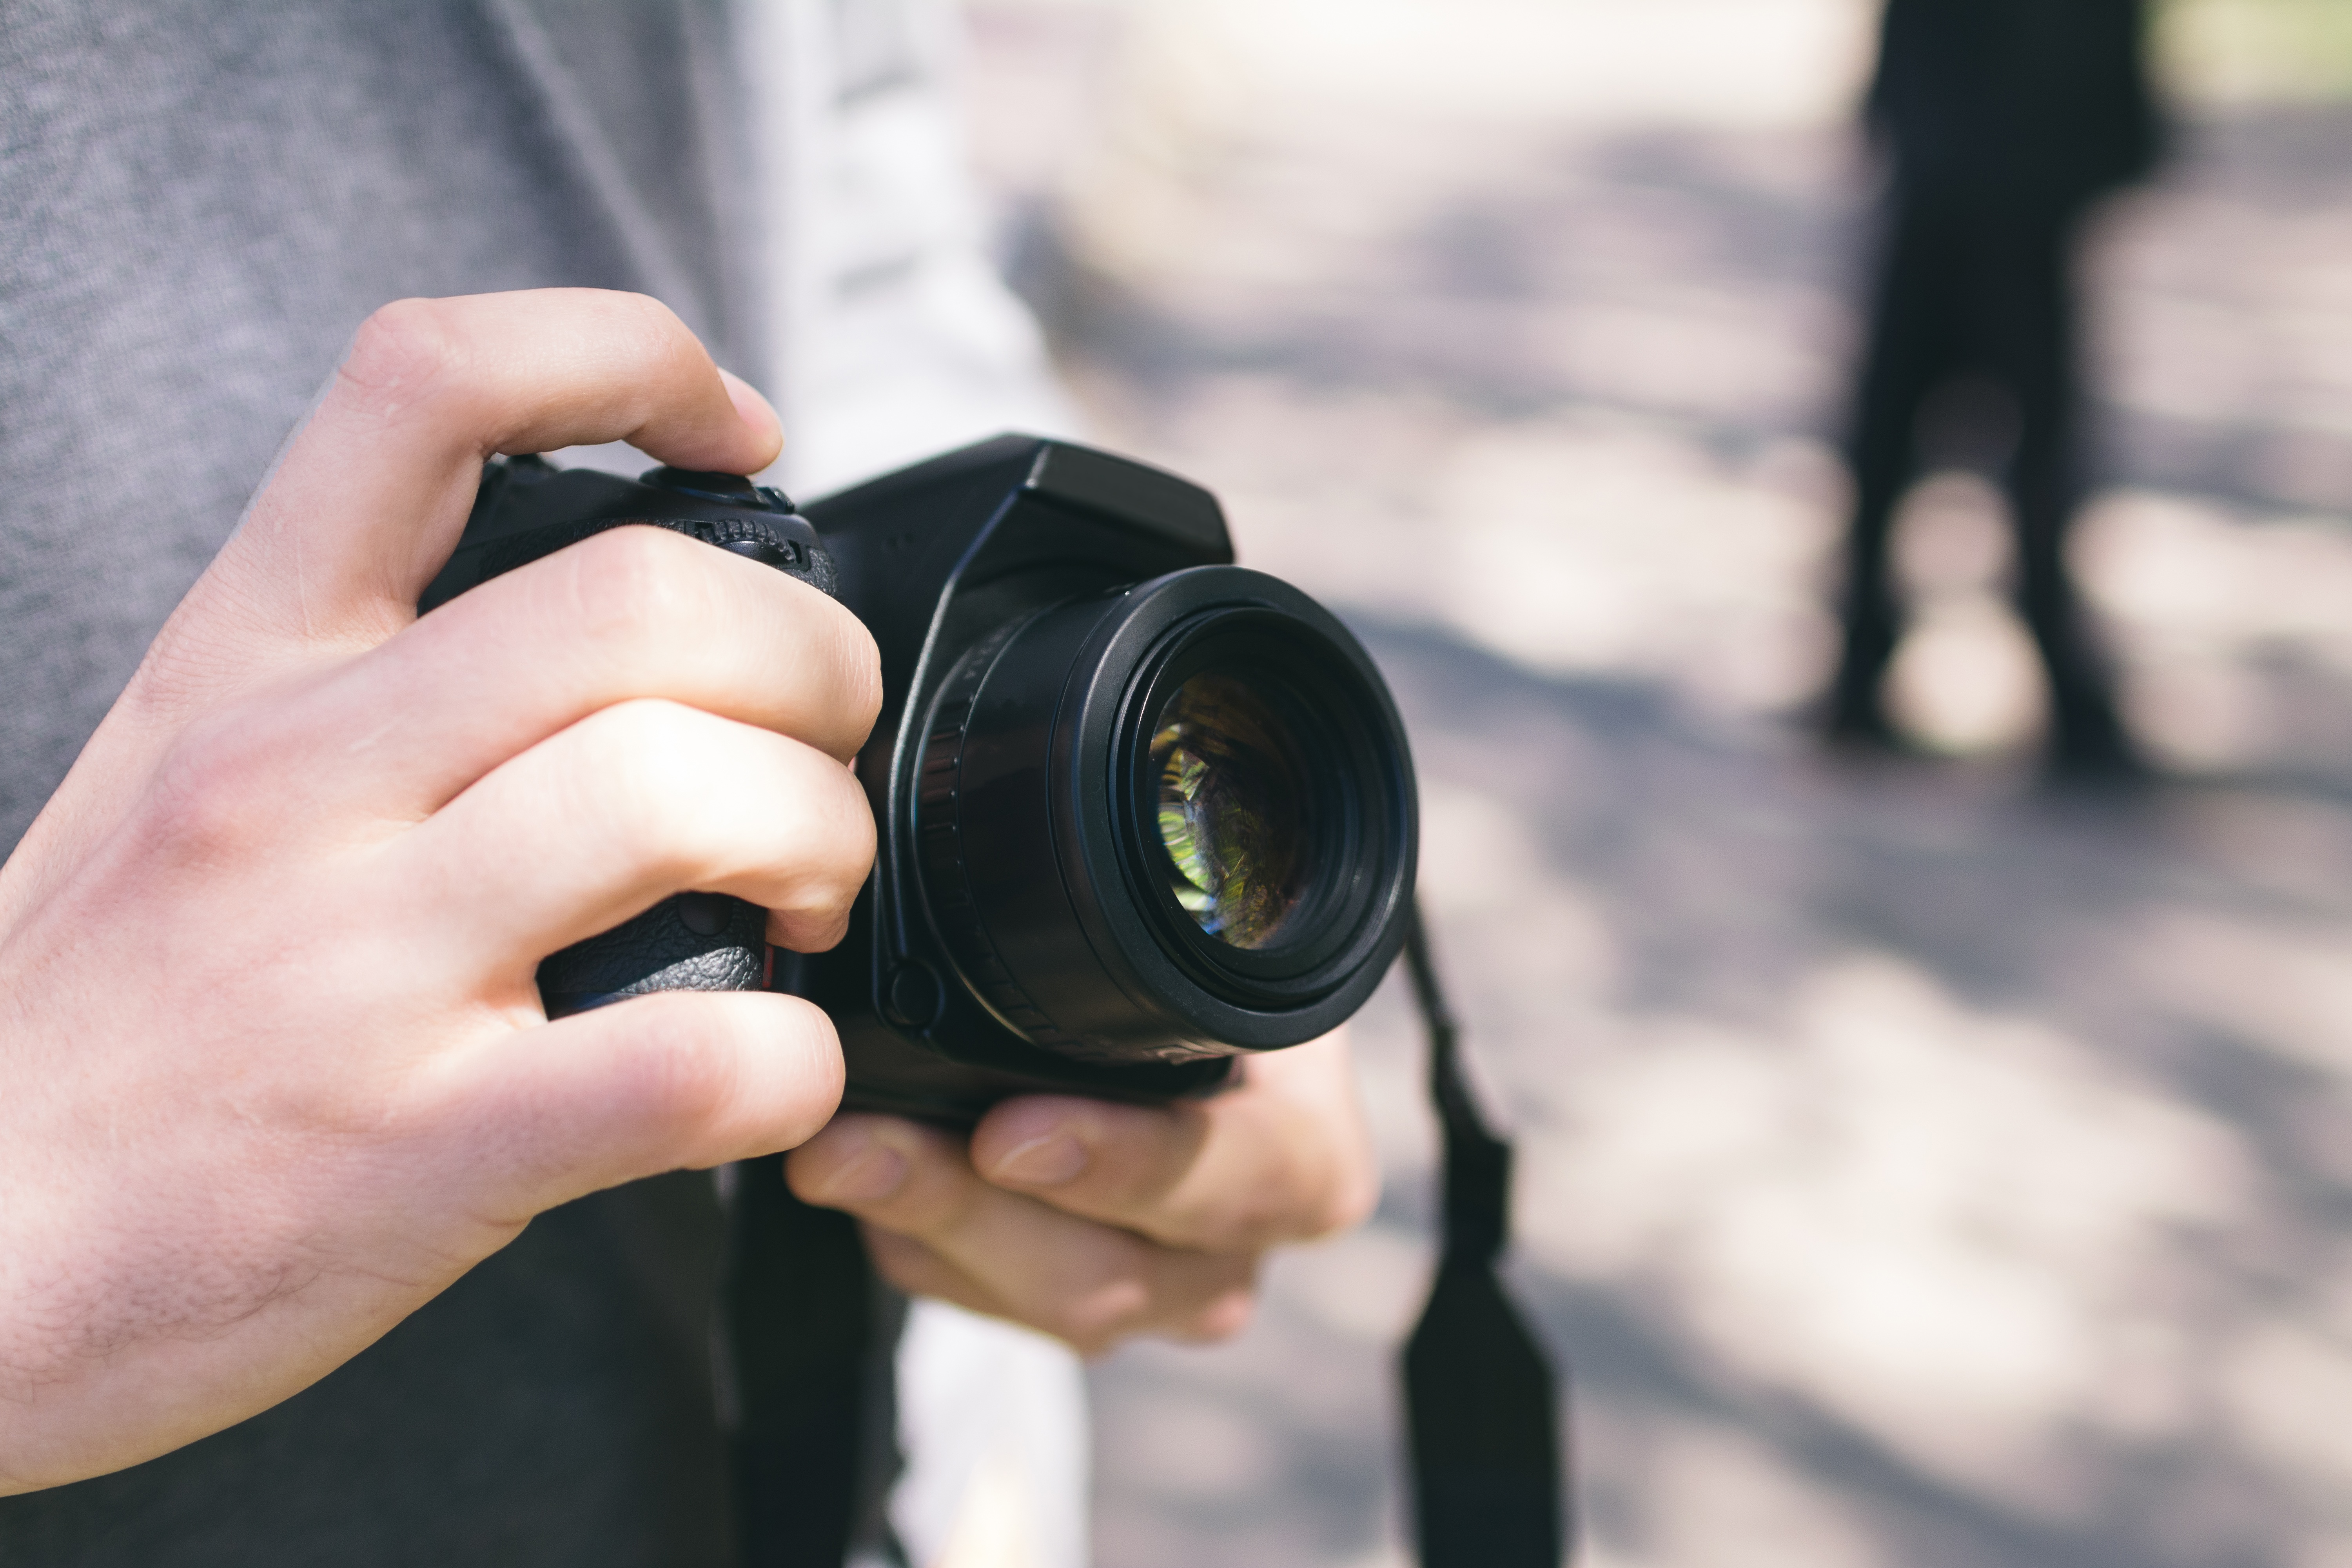
hand, light, camera, photography, black, close up, reflex camera, digital camera, photograph, cinematographer, digital slr, single lens reflex camera, cameras optics, camera operator, camera accessory